Eastern Mediterranean

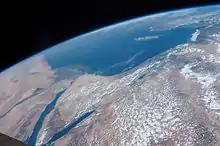
Aerial view of the Eastern Mediterranean

The Eastern Mediterranean is a loosely delimited region comprising the easternmost portion of the Mediterranean Sea, and well as the adjoining land—often defined as the countries around the Levantine Sea. It includes the southern half of Turkey's main region, Anatolia; its smaller Hatay Province; the island of Cyprus; the Greek Dodecanese islands; and the countries of Egypt, Israel, Jordan, Palestine, Syria and Lebanon.